Solar symbol

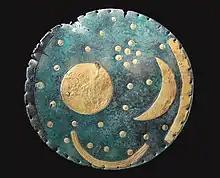
The solar disk, crescent Moon and stars as shown on the Nebra sky disk

The disk can be modified in various ways, notably by adding rays (found in the Bronze Age in Egyptian depictions of Aten) or a cross. In the ancient Near East, the solar disk could also be modified by addition of the Uraeus (rearing cobra), and in ancient Mesopotamia it was shown with wings.